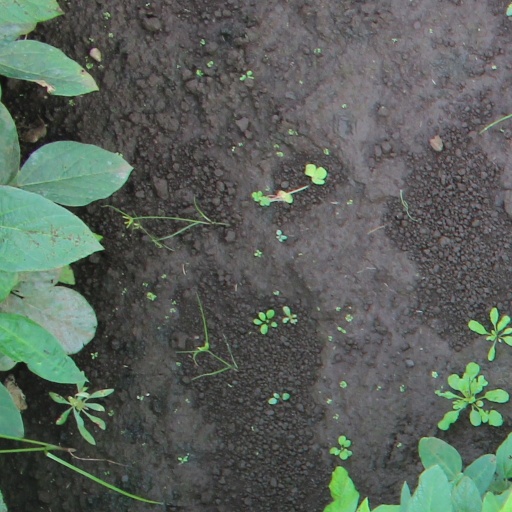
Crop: soybean